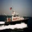
Label: ship